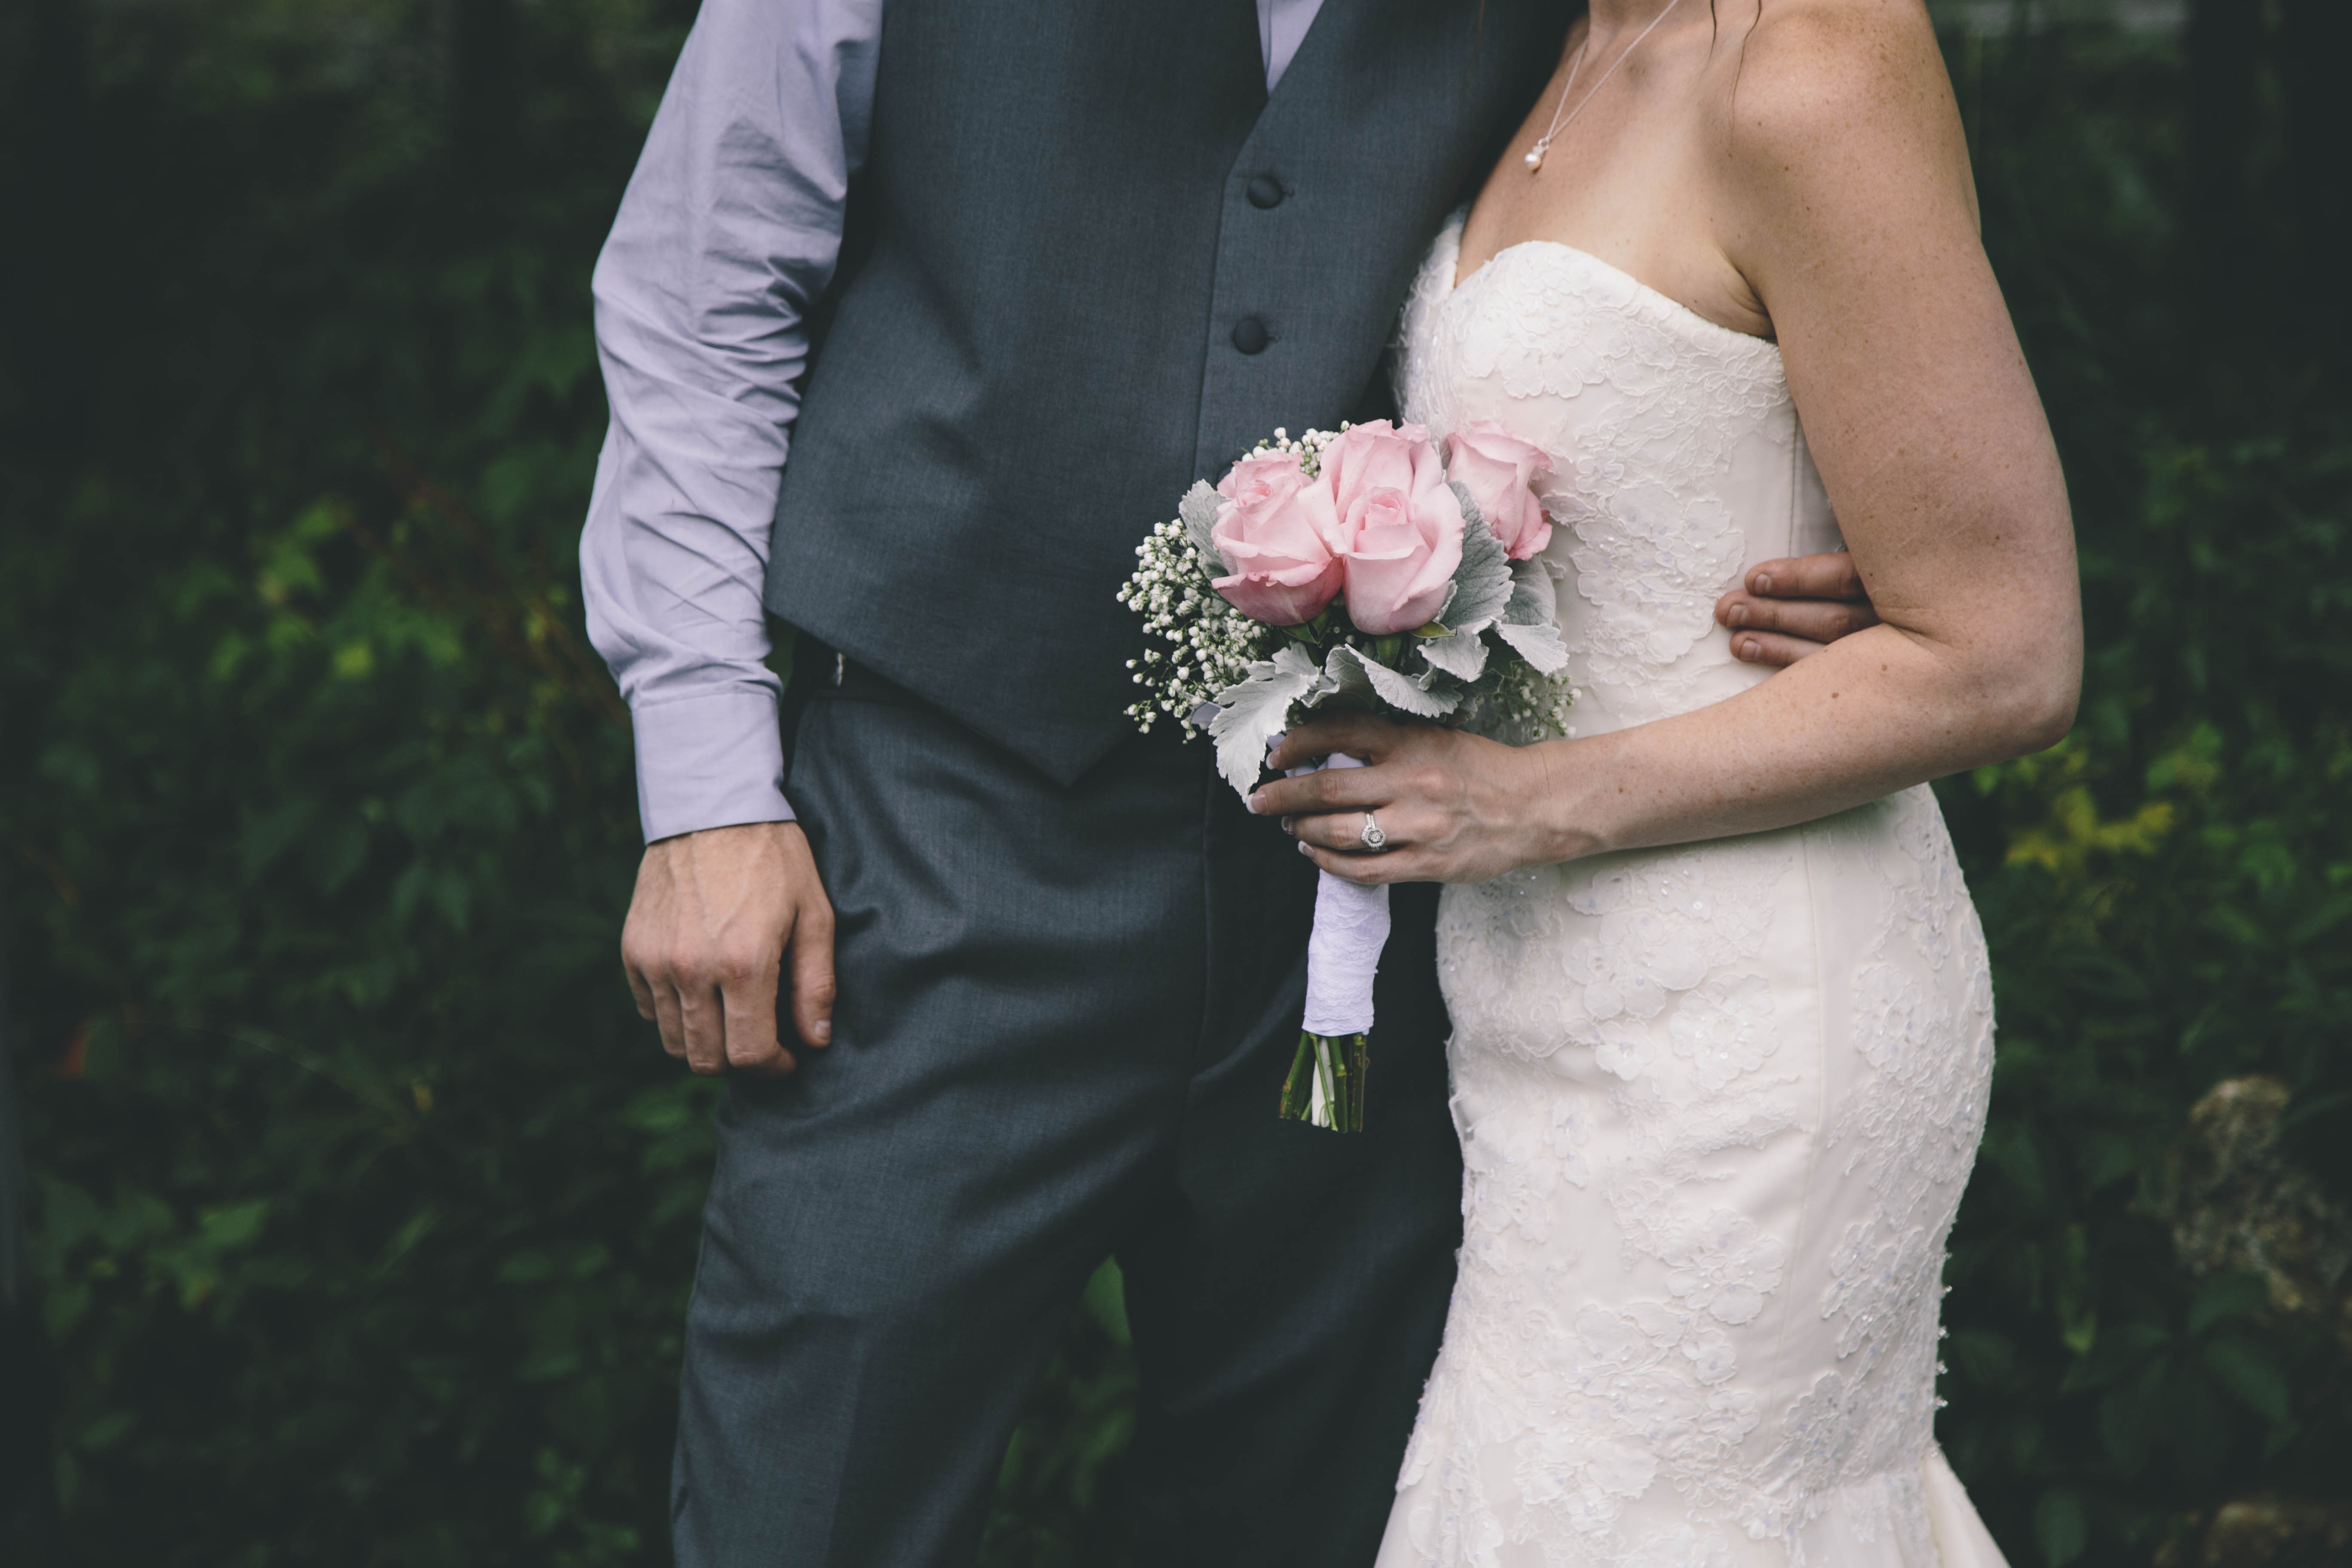
man, person, woman, flower, male, love, couple, wedding, wedding dress, bride, groom, marriage, bride and groom, ceremony, dress, photograph, gown, bridal clothing